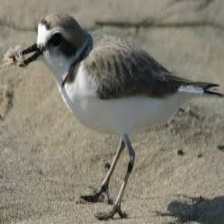
Species: SNOWY PLOVER
Scientific name: CHARADRIUS NIVOSUS